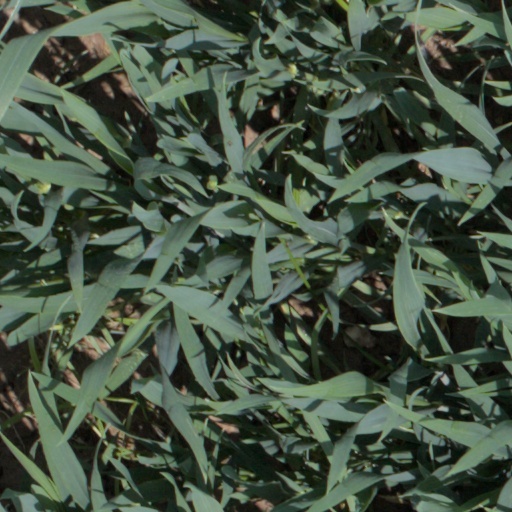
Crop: wheat